Gearless Joe

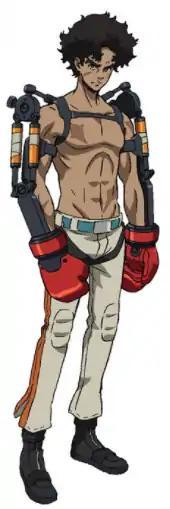
Gearless Joe

, also known by his aliases Junk Dog and later Nomad, is a fictional character and the main protagonist of the anime series "Megalobox" (2018) and its sequel "" (2021), produced by TMS Entertainment. Joe is a Megalo Boxer who first fights in illegal underground matches before rising to fame in the official Megalonia tournament, where he gains the nickname "Gearless Joe" after choosing to fight without mechanical gear.